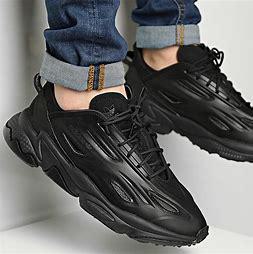
Brand: Adidas
Model: Ozweego Celox